The Presence (film)

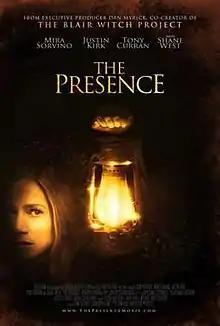
Theatrical release poster

The Presence is a 2010 American horror film written and directed by Tom Provost and starring Mira Sorvino, Shane West, and Justin Kirk. It is the directorial debut for Provost.